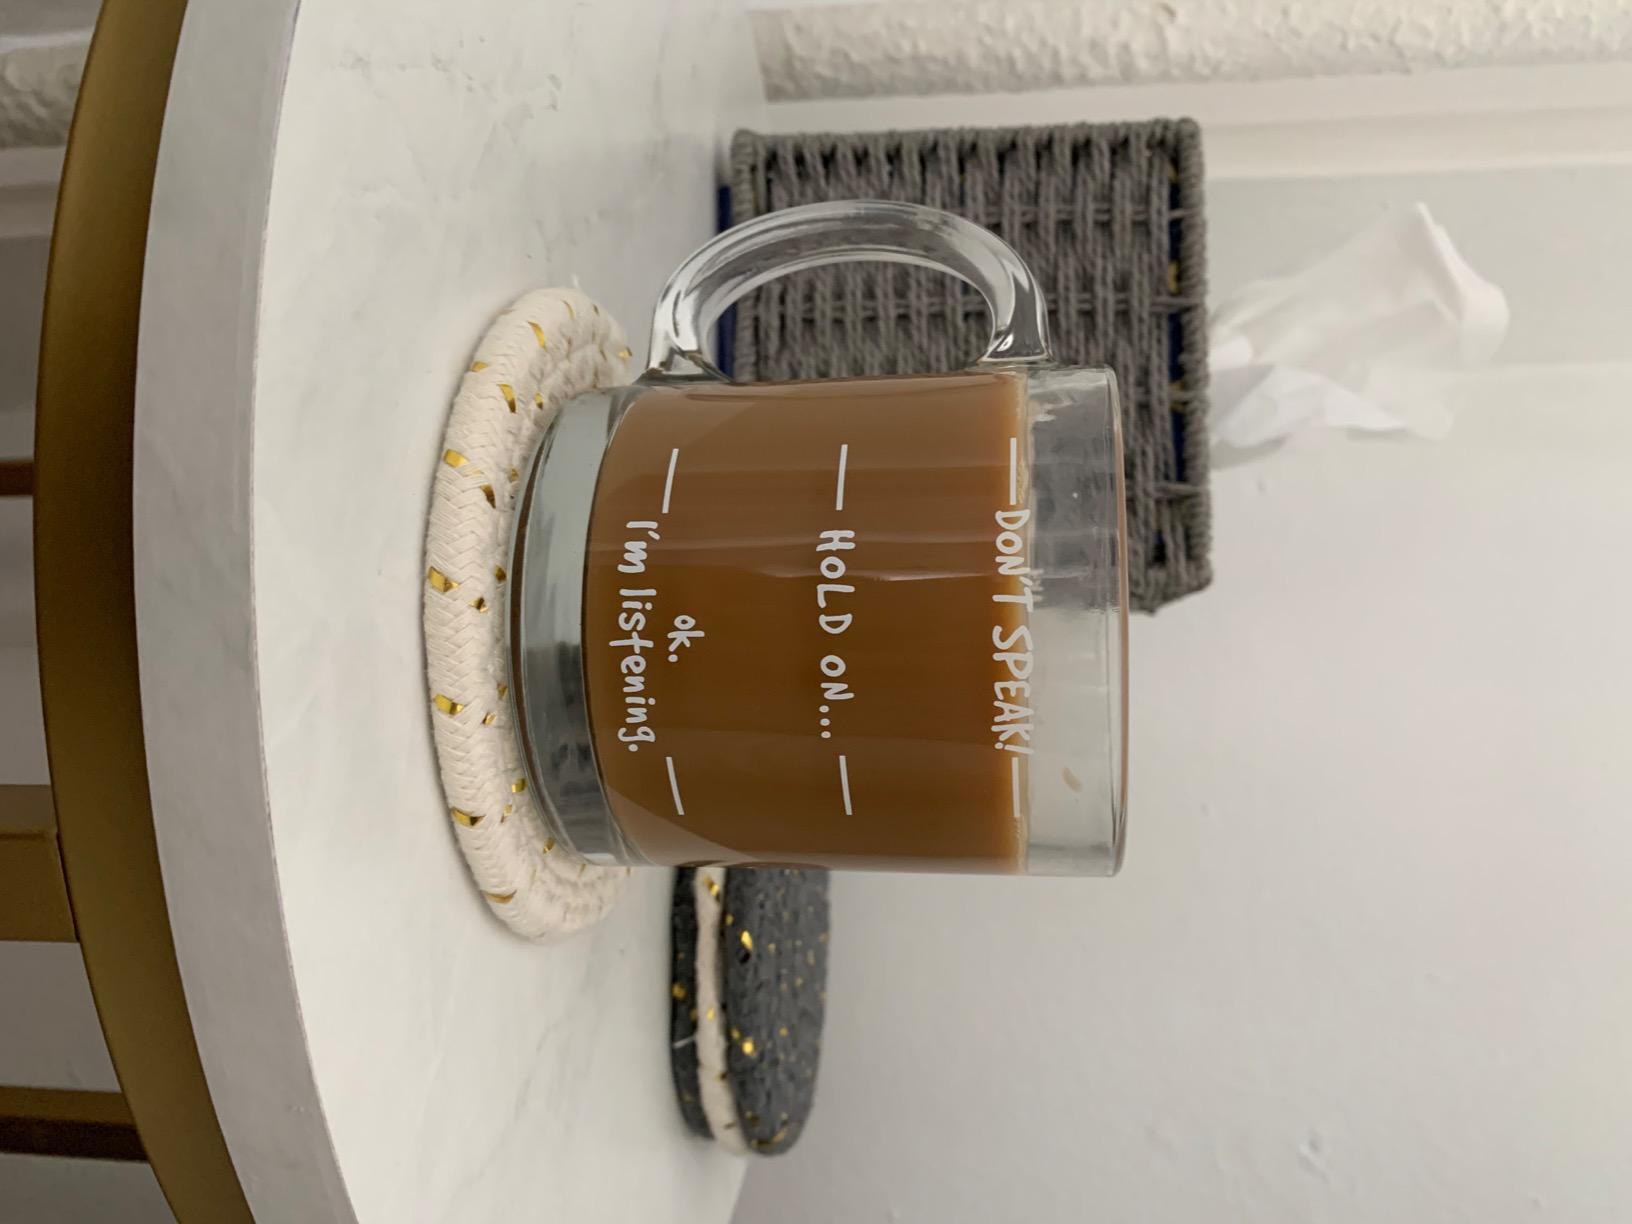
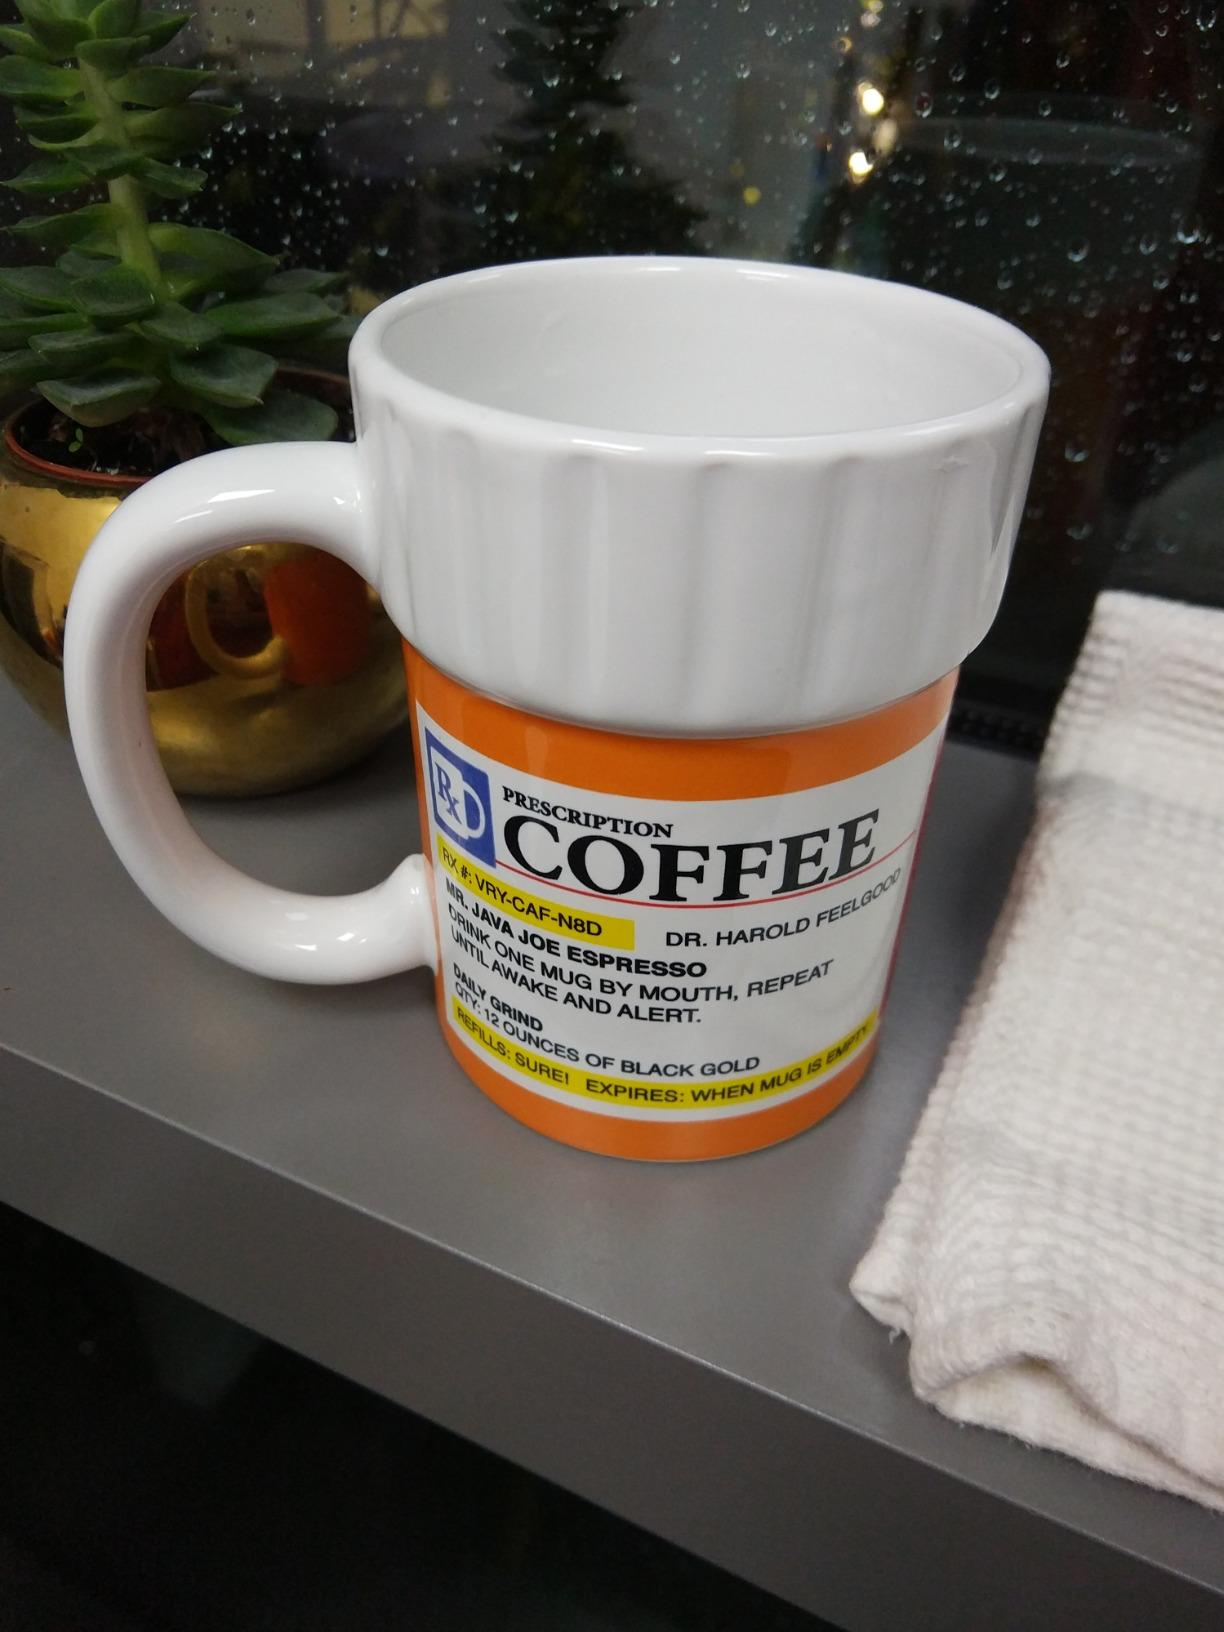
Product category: items_mug
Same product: no